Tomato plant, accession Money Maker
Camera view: vertical (180 deg); turntable rotation: 60 degrees
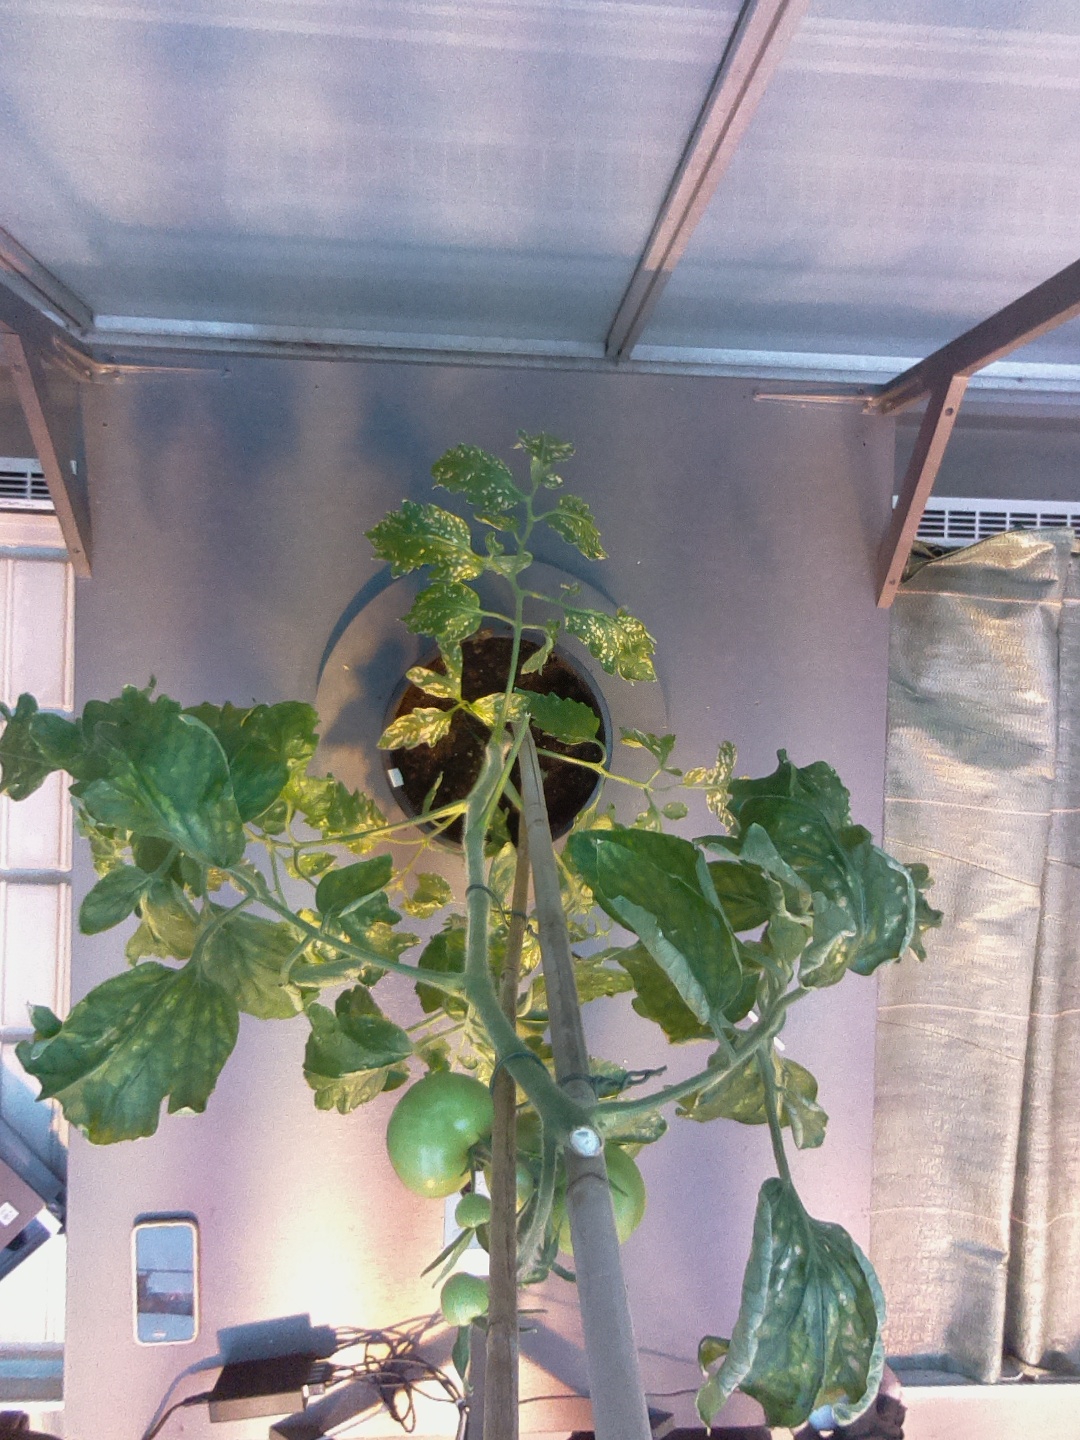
BBCH growth stage 75: 50%-60% of final fruit size